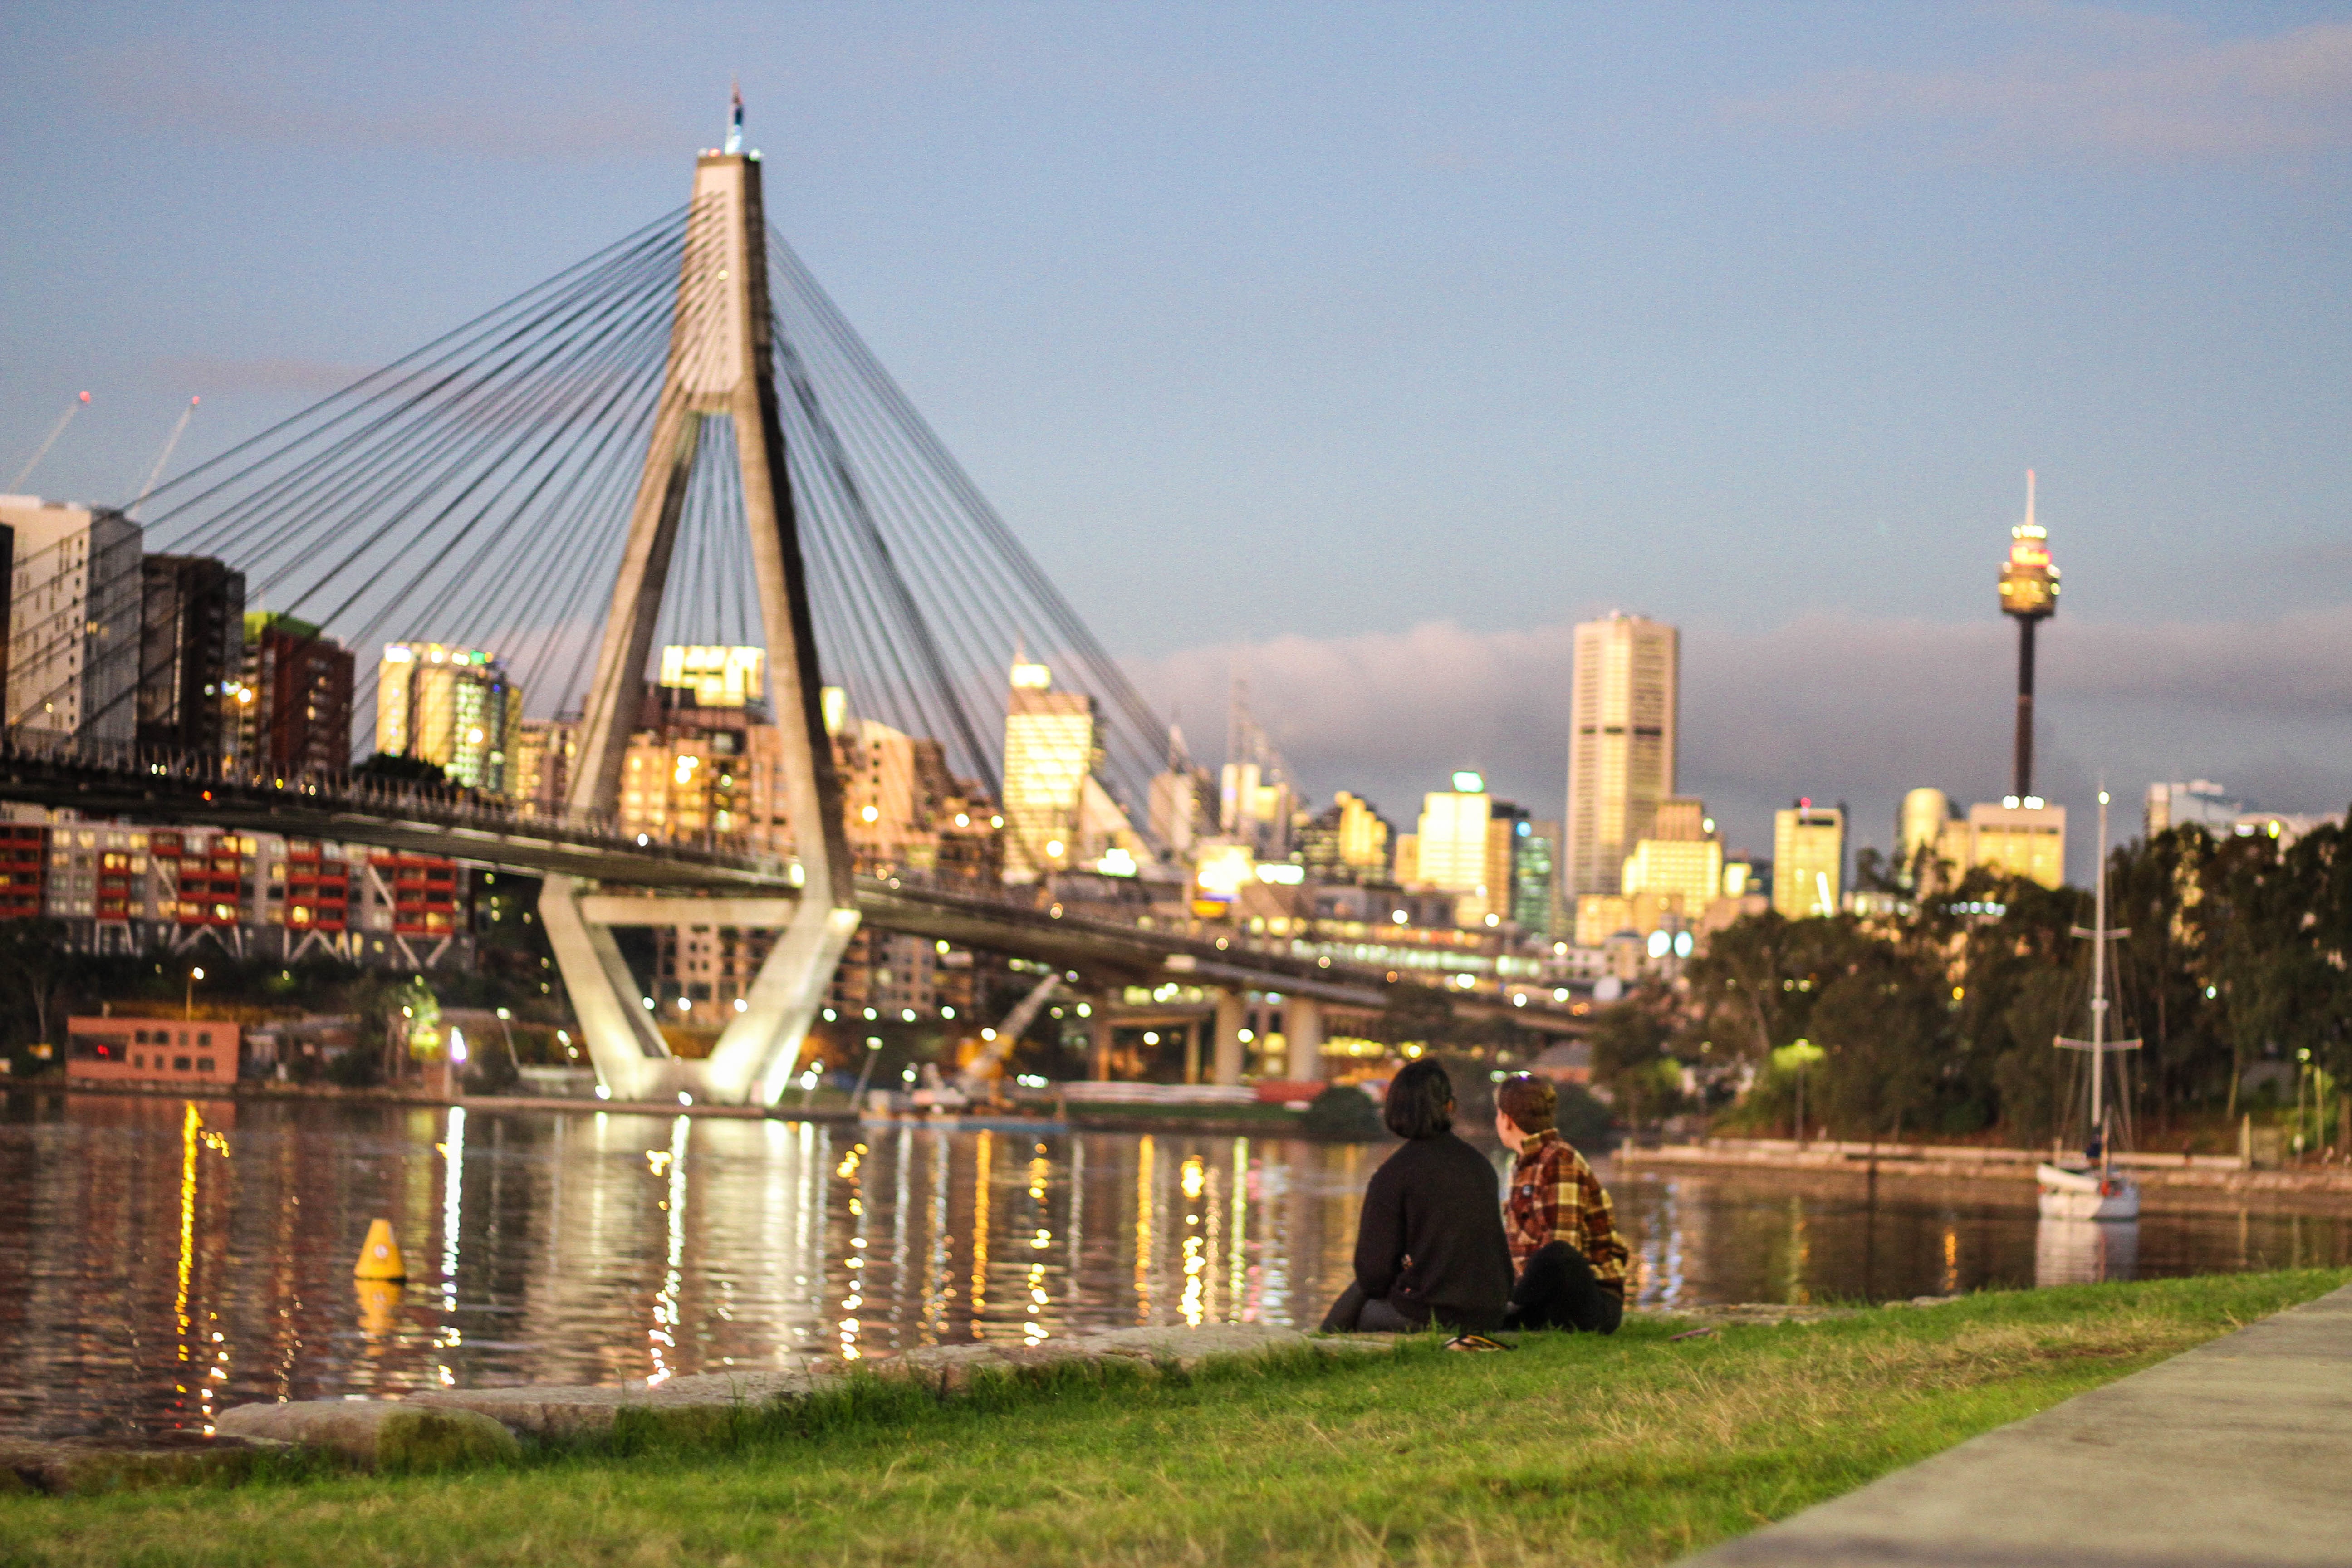
bridge, skyline, city, cityscape, downtown, evening, landmark, human settlement